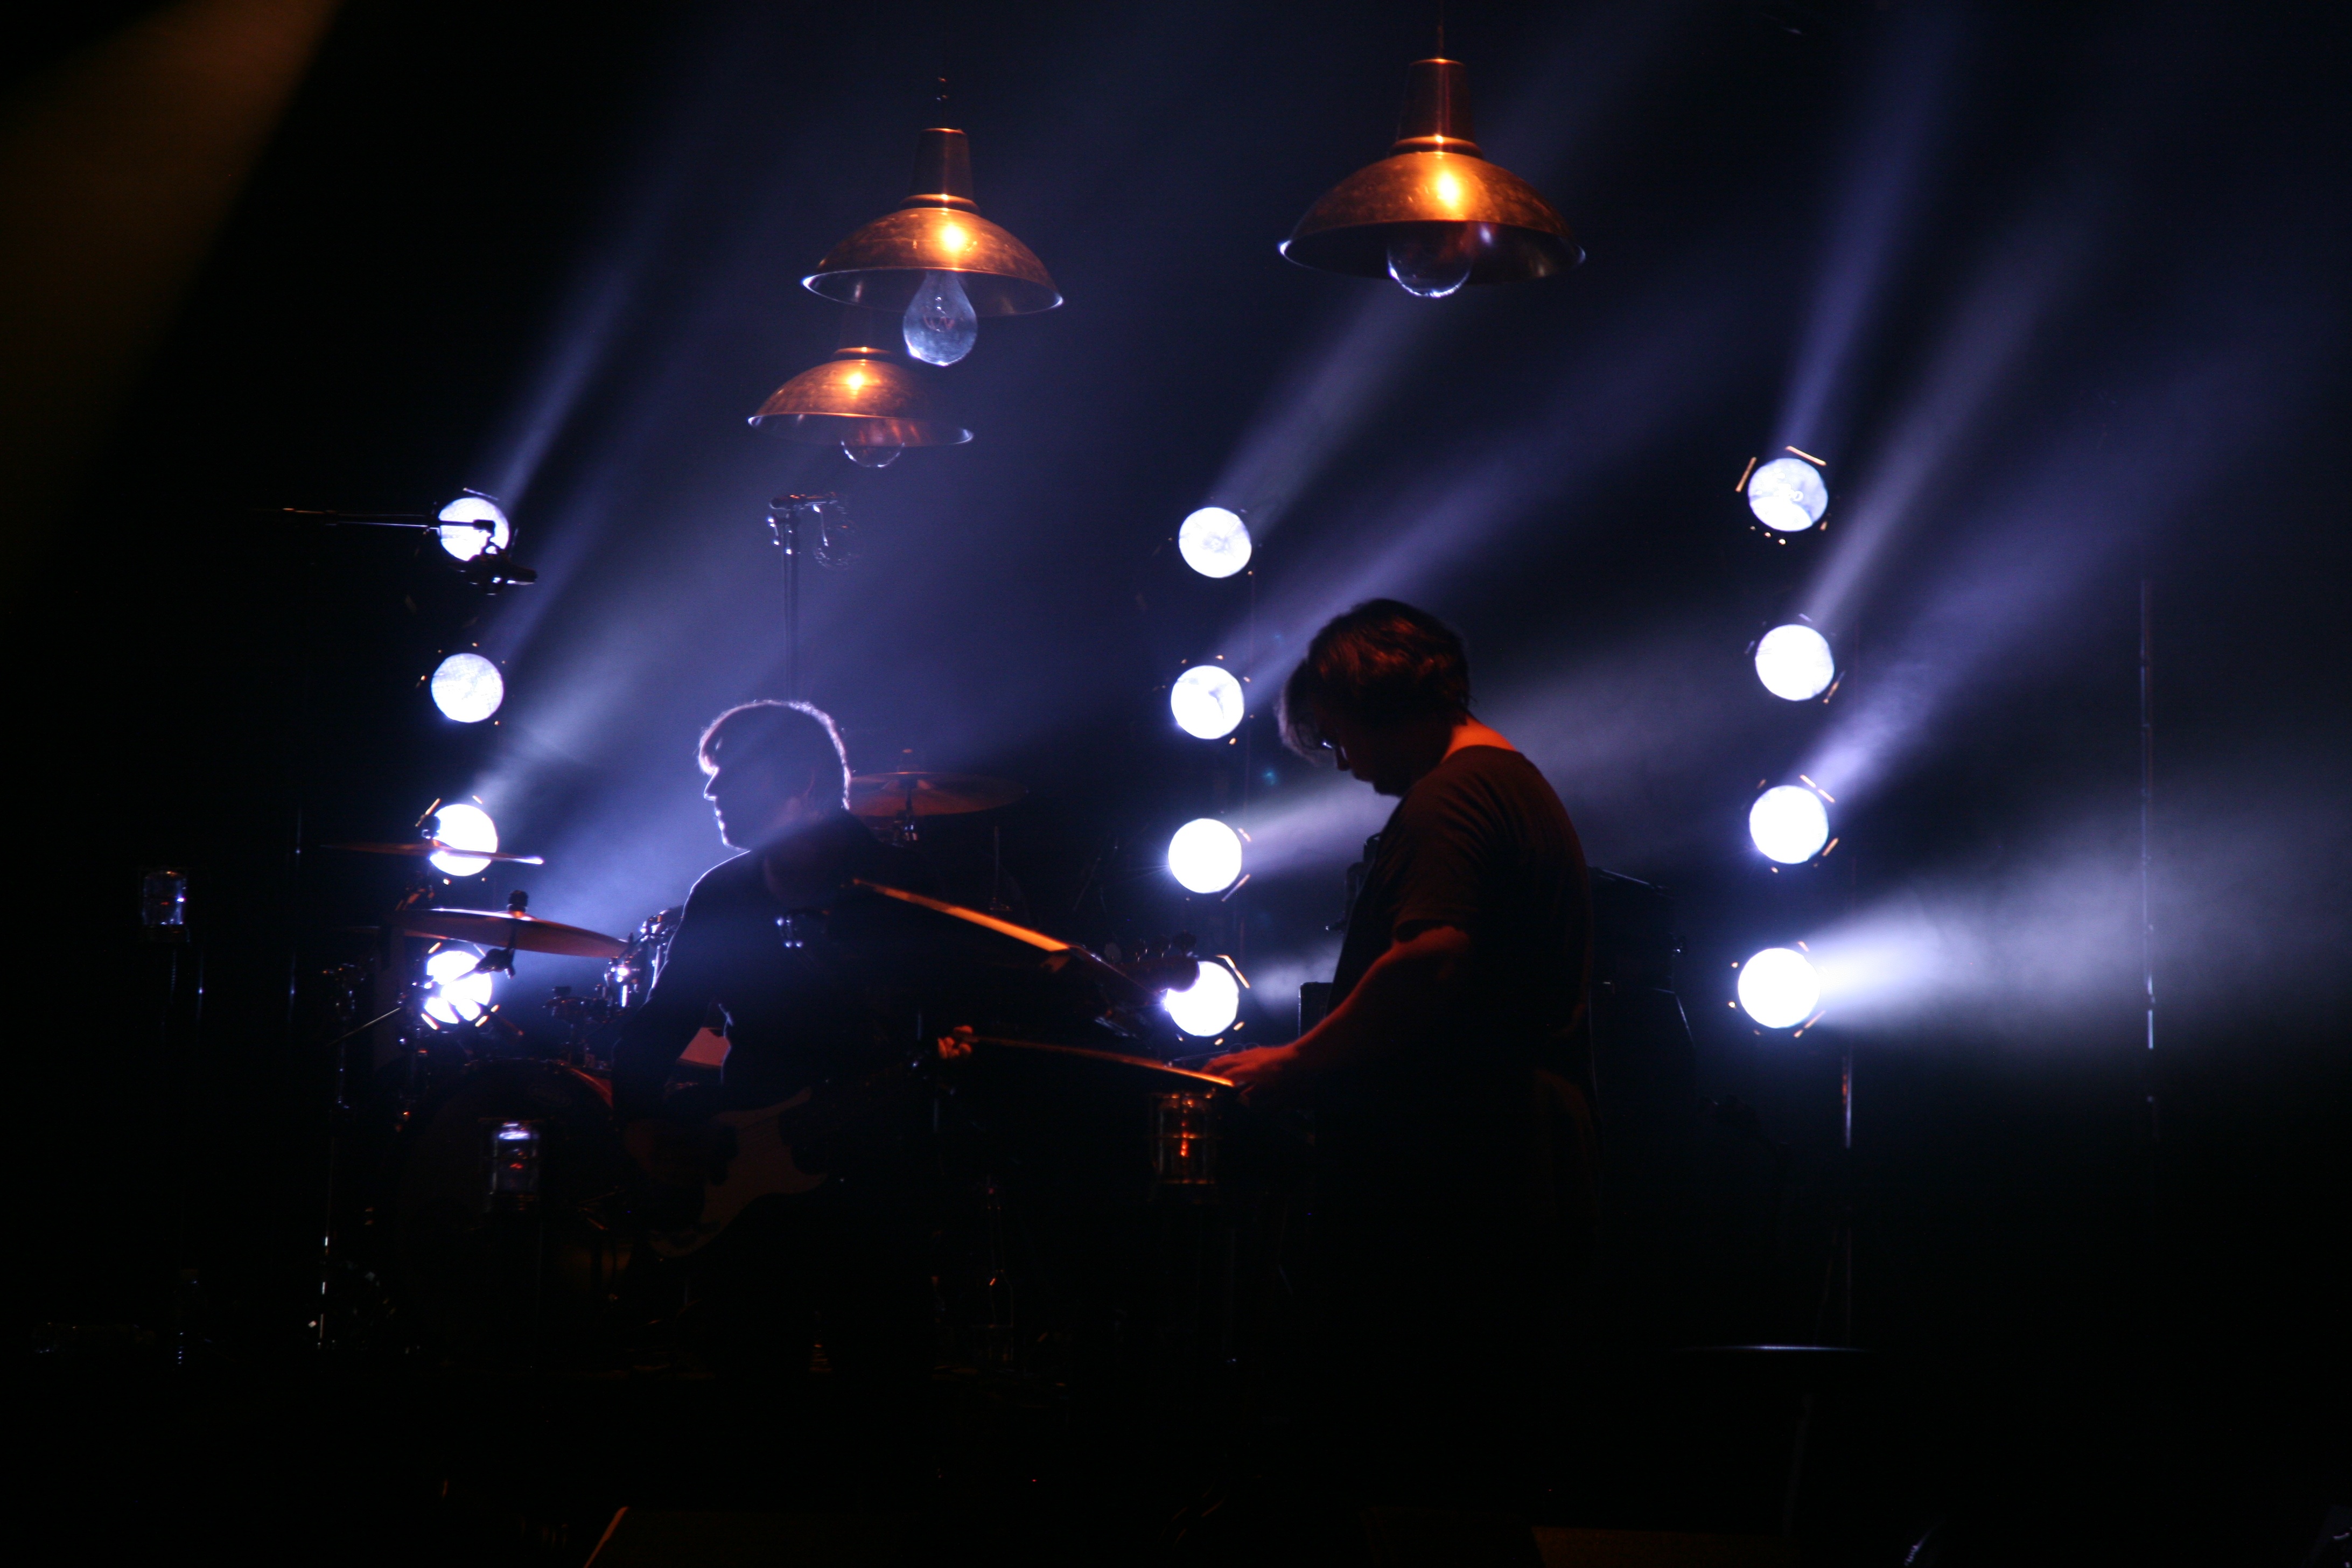
light, night, concert, darkness, stage, performance, entertainment, murat, jeanlouismurat, villierssurmarne, festivaldemarne, fredjimenez, stephanereynaud, brunoclavaizolle, performing arts, rock concert